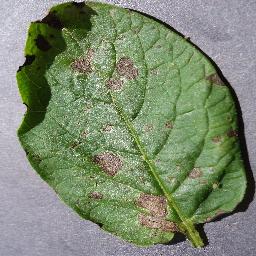
Etiqueta: Tizon_Temprano